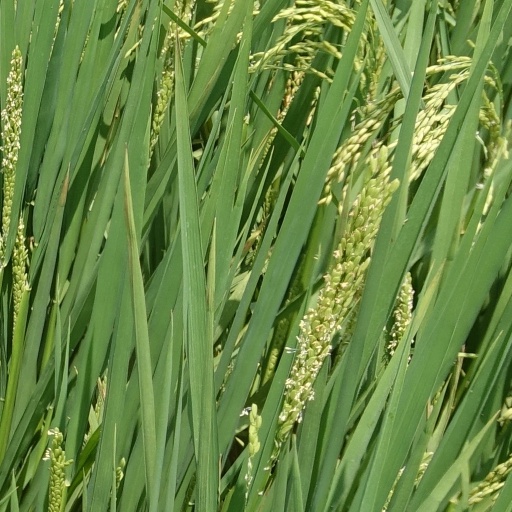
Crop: rice